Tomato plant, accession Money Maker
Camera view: tilt-top (135 deg); turntable rotation: 30 degrees
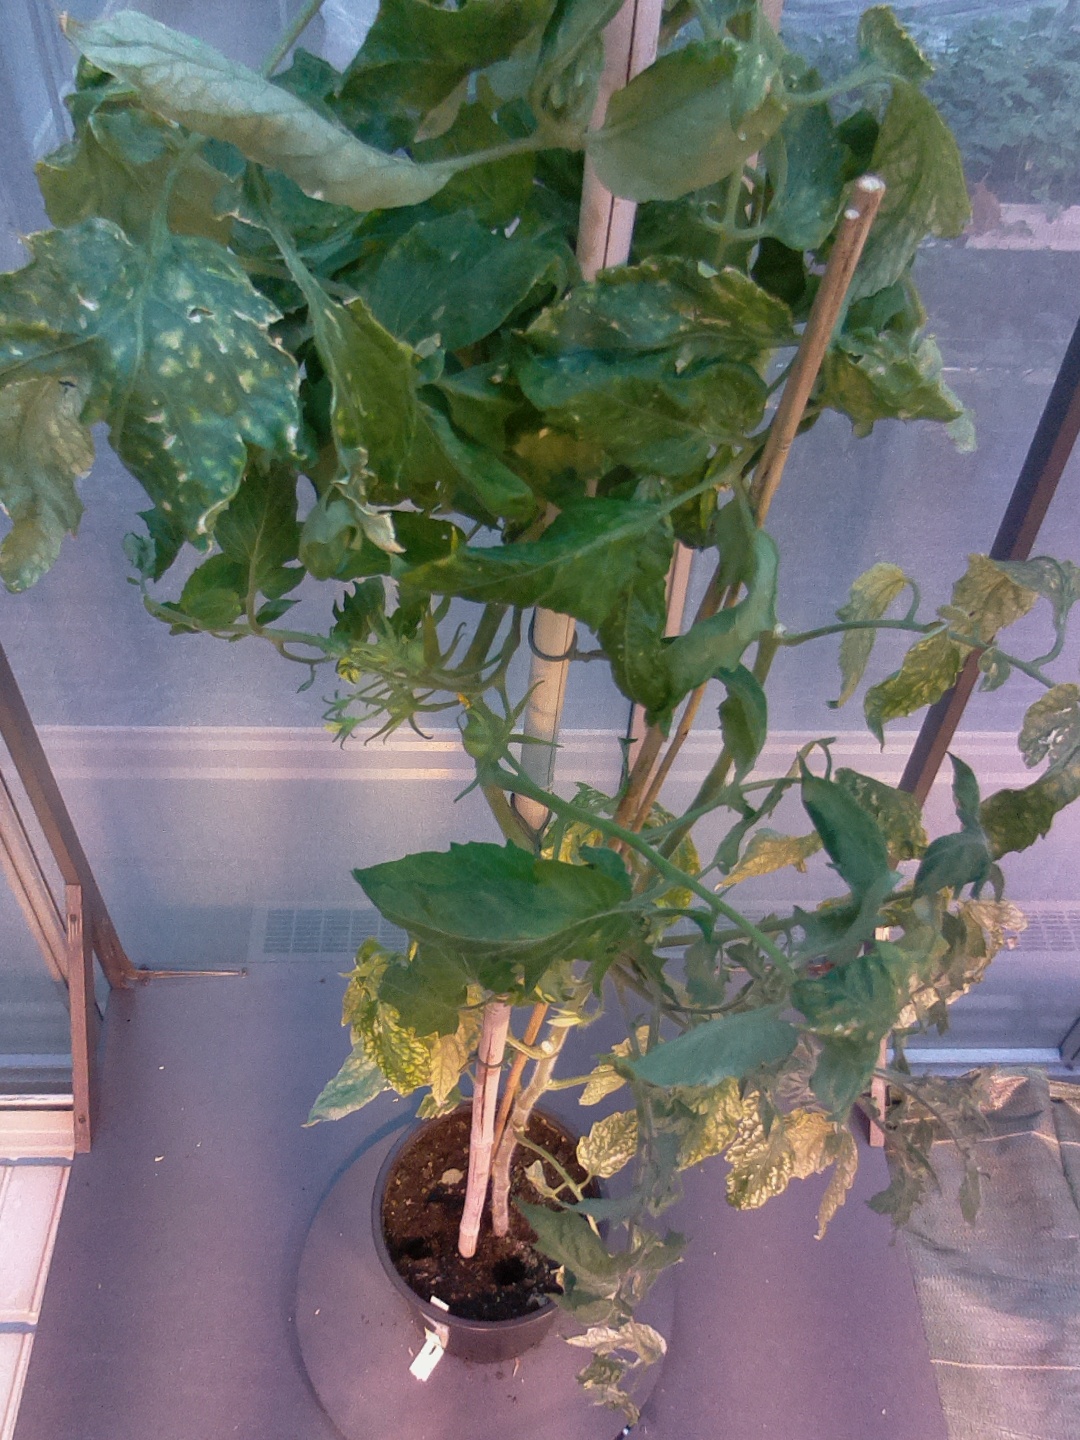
BBCH growth stage 76: 60%-70% of final fruit size